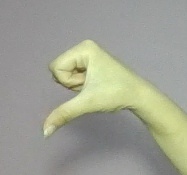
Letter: waw